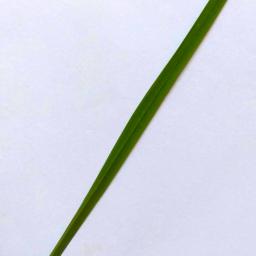
Label: Rice___Healthy